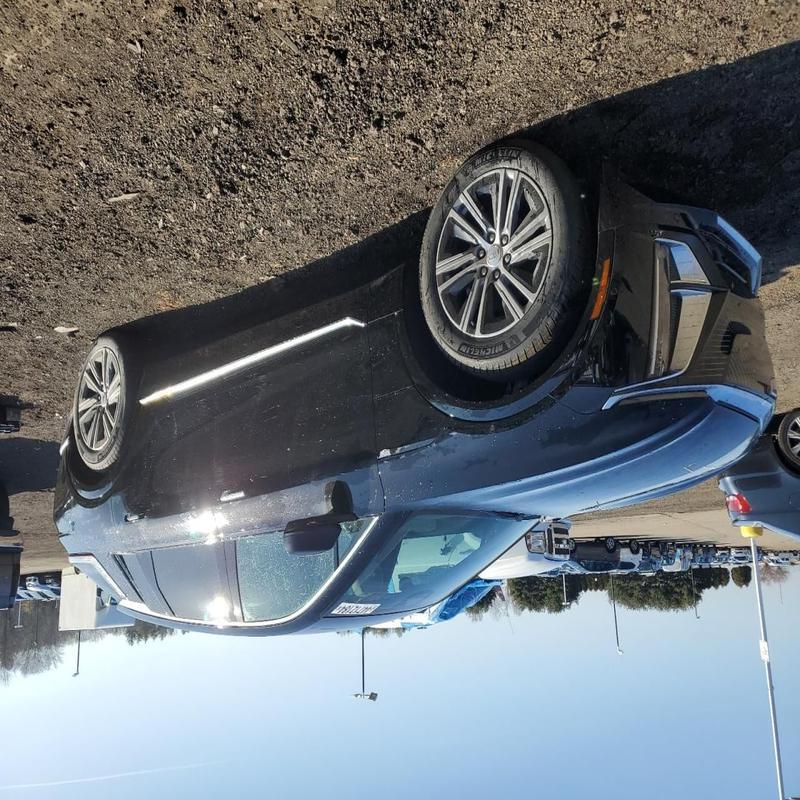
Aucun dommage détecté.
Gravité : aucun